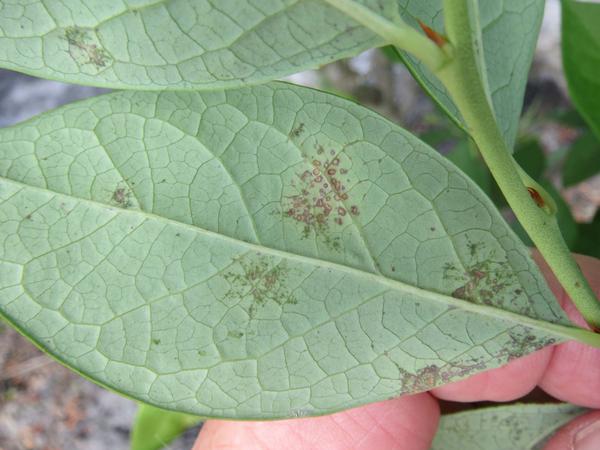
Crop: blueberry
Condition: rust